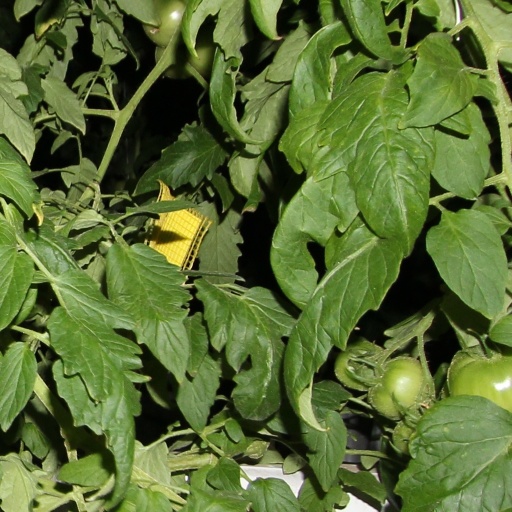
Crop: tomato